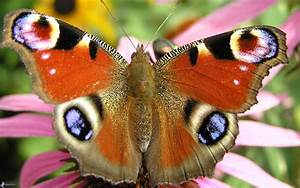
Label: butterfly